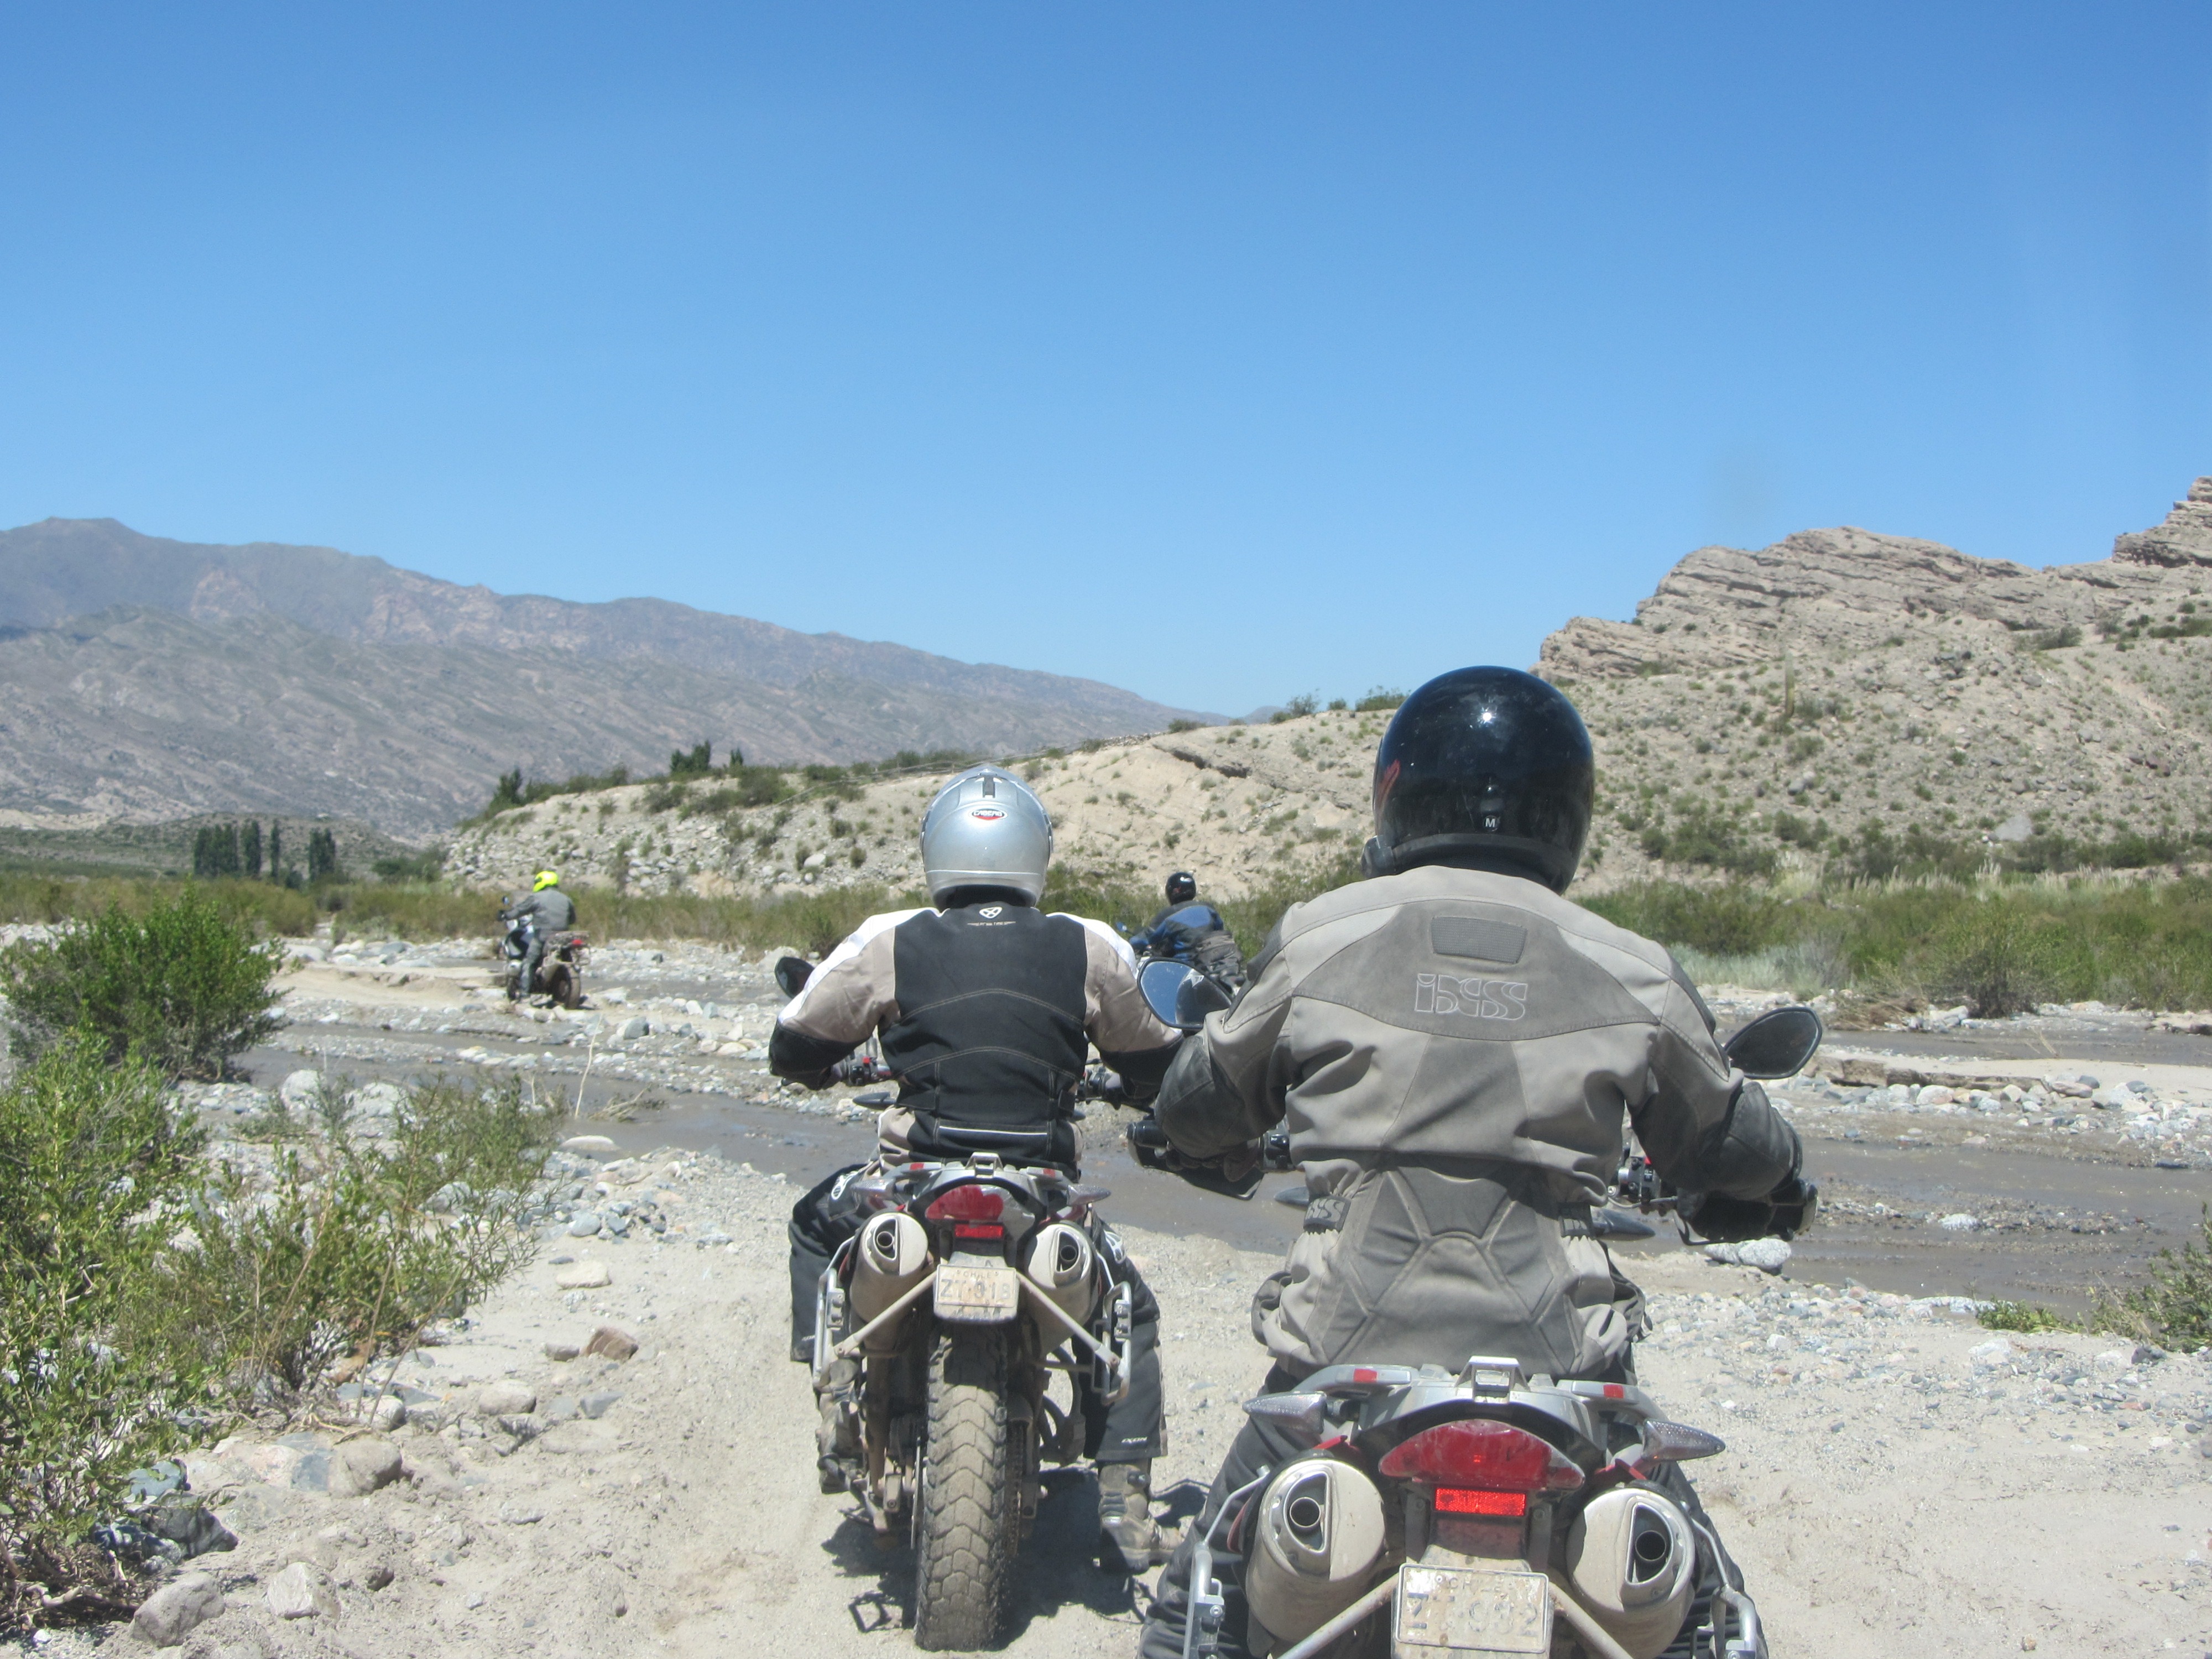
landscape, mountain, adventure, travel, vehicle, motorcycle, holiday, chile, peru, mountain bike, argentina, south america, highlands, atacama, bolivia, altiplano, motorcycling, motorcycle tour, motorcycle tours, off roading, adventure worlds, motoaventura, offroad motorcycle, peruvian highland